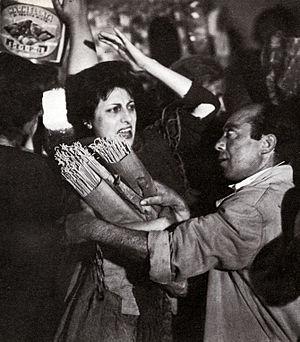
Ughetto Bertucci, né à Rome le 18 octobre 1907 et mort dans la même ville le 25 juin 1966, est un acteur italien. Il est apparu dans 29 films entre 1945 et 1960.